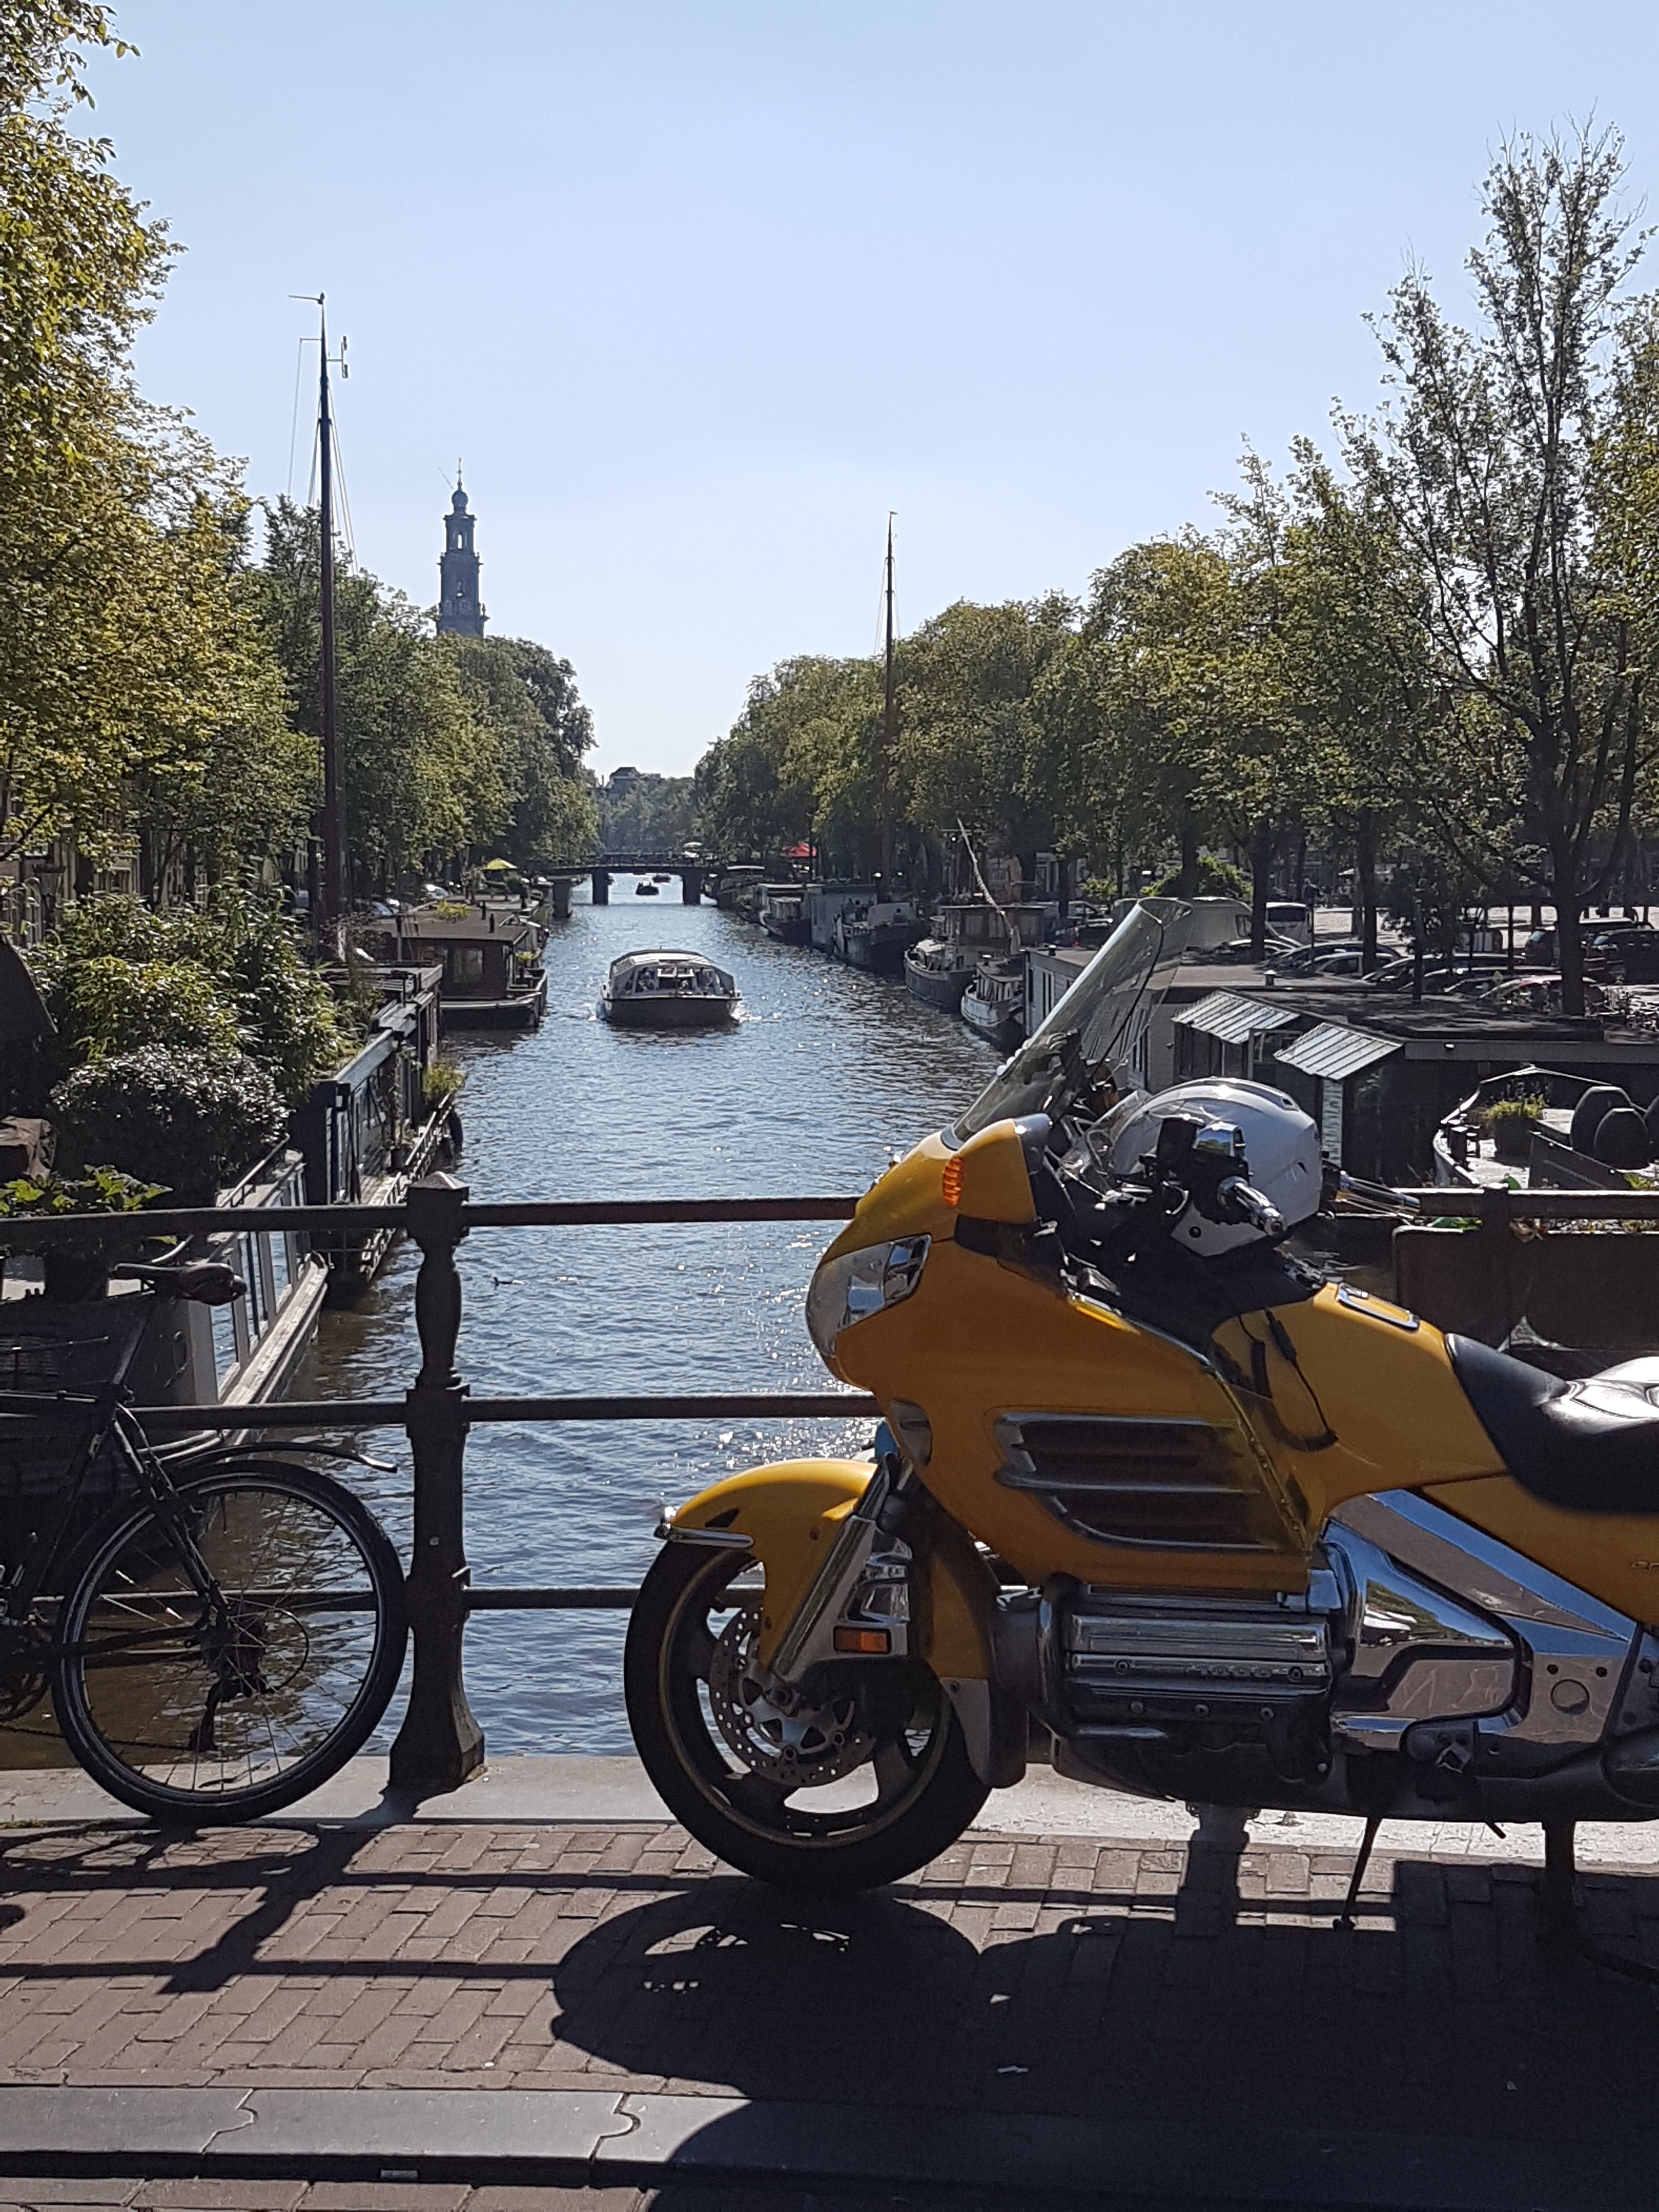
road, street, car, bicycle, vehicle, motorcycle, amsterdam, honda, motorcycling, goldwing gl1800, prinsengracht